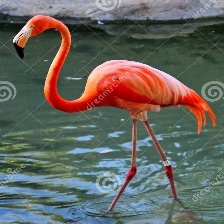
Species: AMERICAN FLAMINGO
Scientific name: PHOENICOPTERUS RUBER